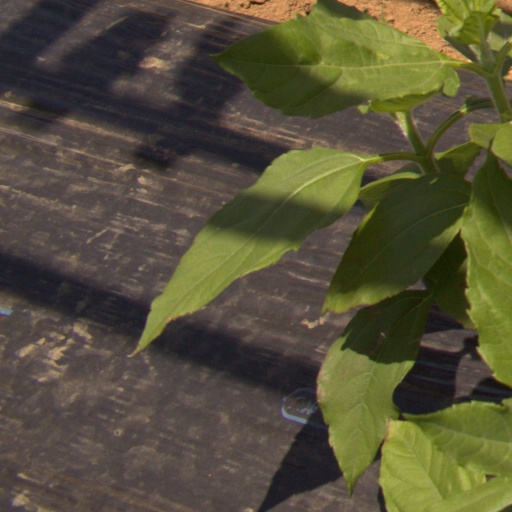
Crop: Jerusalem artichoke